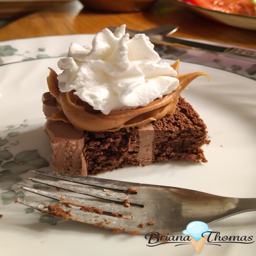
check out today 's post to see what 's been on my plate this past week !